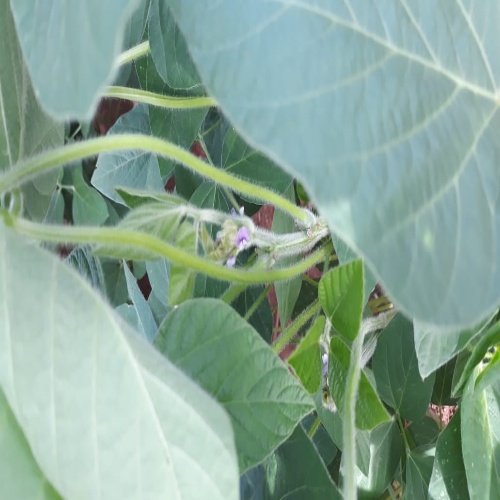
Label: Healthy